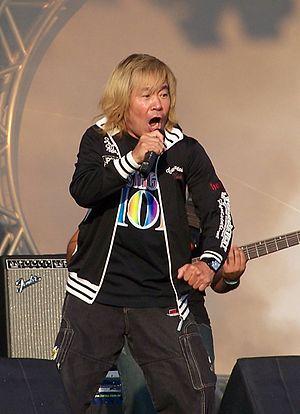
Akira Kushida, né le 17 octobre 1948 à la préfecture de Kanagawa est un chanteur japonais spécialisé dans les productions de musiques d'anime et tokusatsu comme Taiyō Sentai Sun Vulcan, X-Or, X-Or 02, Capitaine Sheider, Juspion, Jiraiya, Jiban, Bakuryū Sentai Abaranger et Dragon Ball Super. Il est surnommé par ses fans Kusshii. Akira est son vrai nom, mais est écrit réellement avec le kanji 晃.